Tanneguy du Châtel

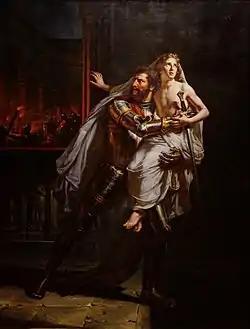
"Tanneguy du Châtel saves the dauphin", by Auguste Couder, 1828

In 1415, he was provost of Paris, charged with keeping order in the city. During the civil war between the Armagnacs and Burgundians, he was one of the leaders of the Armagnac faction under Bernard VII, Count of Armagnac, constable of France. He opposed the partisans of the duke of Burgundy in their attempts to capture Paris. Alain de Coëtivy, bishop of Avignon, was a nephew of his.